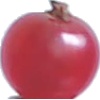
Label: Redcurrant 1